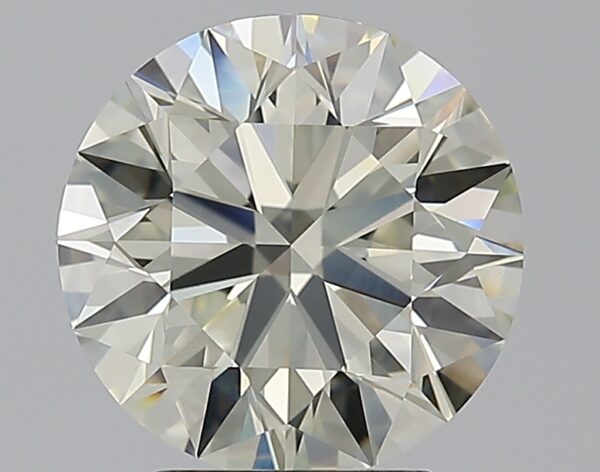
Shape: round
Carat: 2.94
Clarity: VVS2
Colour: M
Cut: EX
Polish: EX
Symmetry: EX
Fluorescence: ST
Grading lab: GIA
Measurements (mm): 9.08 x 9.14 x 5.69